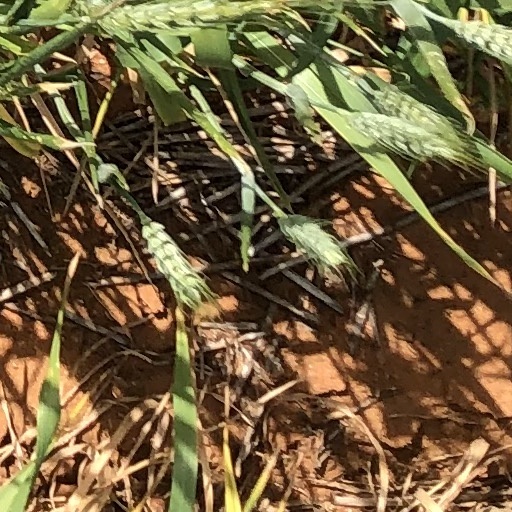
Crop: wheat